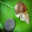
Label: snail